Axel Elmlund

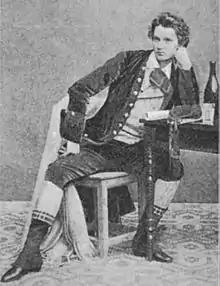
Axel Elmlund (1838-1894) as Richard Brinsley Sheridan in his 20s

He was the son of the shoemaker Sven Axel Elmlund and Christina Dorothea Wilhelmina Björkman. He never married.